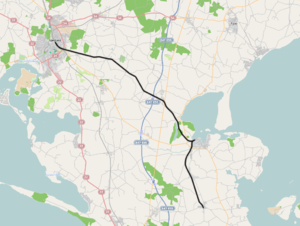
Næstved-Præstø-Mern Banen
Banens linjeføring
Næstved-Præstø-Mern Banen var en dansk privatbane, der startede som Præstø-Næstved Jernbane i 1900 og blev forlænget fra Præstø til Mern i 1913. Den blev også kaldt Præstøbanen og – efter forlængelsen – Mernbanen.